Stanley Spencer

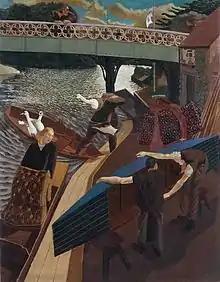
"Swan Upping at Cookham " (1915–1919) Oil on canvas, Tate Britain (T00525)

At the start of the First World War Spencer was keen to enlist but his mother persuaded him, given his poor physique, to apply for ambulance duties. In 1915 Spencer volunteered to serve with the Royal Army Medical Corps, RAMC, and worked as an orderly at the Beaufort War Hospital, Bristol, a large Victorian gothic building that had been a lunatic asylum. After thirteen months at Beaufort, the RAMC transferred Spencer to overseas duties. He left Beaufort in May 1916 and after ten weeks' training at Tweseldown Camp in Hampshire, the 24-year-old Spencer was sent to Macedonia, with the 68th Field Ambulance unit. In 1917 he subsequently volunteered to be transferred to an infantry unit, the 7th Battalion, the Berkshire Regiment. In all, Spencer spent two and a half years on the front line in Macedonia, facing both German and Bulgarian troops, before he was invalided out of the Army following persistent bouts of malaria. His survival of the war that killed so many of his fellows, including his elder brother Sydney, who died in action in September 1918, indelibly marked Spencer's attitude to life and death. Such preoccupations came through time and again in his subsequent works.